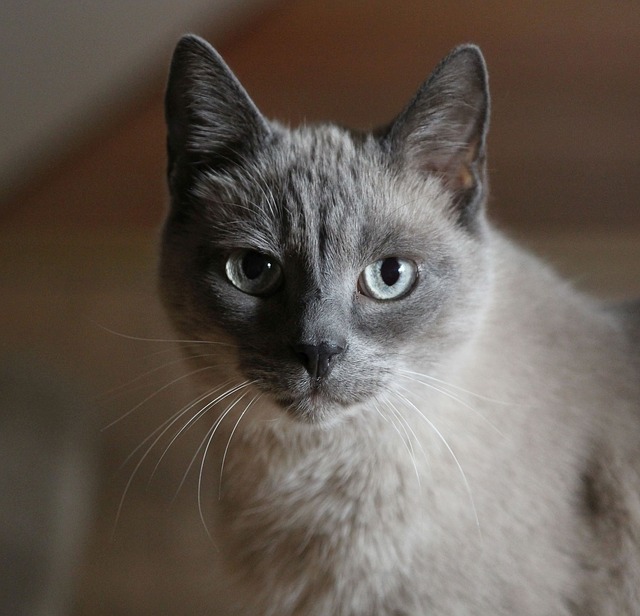
Label: cat